European influence in Afghanistan

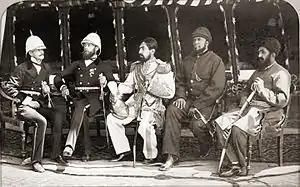
King Mohammad Yaqub Khan with Britain's Sir Pierre Cavagnari on 26 May 1879, when the Treaty of Gandamak was signed.

After tension between Russia and Britain in Europe ended with the June 1878 Congress of Berlin, Russia turned its attention to Central Asia. That same summer, Russia sent an uninvited diplomatic mission to Kabul. Sher Ali tried, but failed, to keep them out. Russian envoys arrived in Kabul on 22 July 1878 and on 14 August, the British demanded that Sher Ali accept a British mission too.